John Calvin

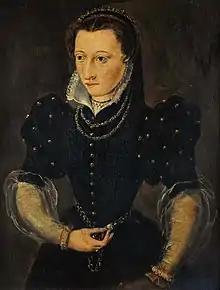
Idelette and Calvin had no children survive infancy.

In 1542, Calvin adapted a service book used in Strasbourg, publishing "La Forme des Prières et Chants Ecclésiastiques" (The Form of Prayers and Church Hymns). Calvin recognized the power of music and he intended that it be used to support scripture readings. The original Strasbourg psalter contained twelve psalms by Clément Marot and Calvin added several more hymns of his own composition in the Geneva version. At the end of 1542, Marot became a refugee in Geneva and contributed nineteen more psalms. Louis Bourgeois, also a refugee, lived and taught music in Geneva for sixteen years and Calvin took the opportunity to add his hymns, the most famous being the Old Hundredth.